Siege of Marawi

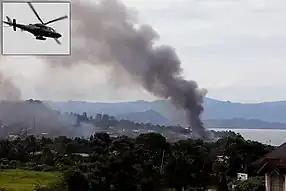

Police received information and arrested the mother of the Maute group leaders, Ominta Romato Maute. Ominta, also known as Farhana, was arrested in Masiu, Lanao del Sur, along with two other wounded family members and 7 other unidentified females. It was also reported that 13 Philippine Marines had been killed and 40 wounded during a clearing operation in Marawi. US Special Forces were deployed to the city in an advisory role.